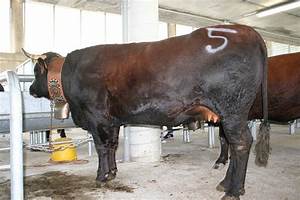
Label: cow